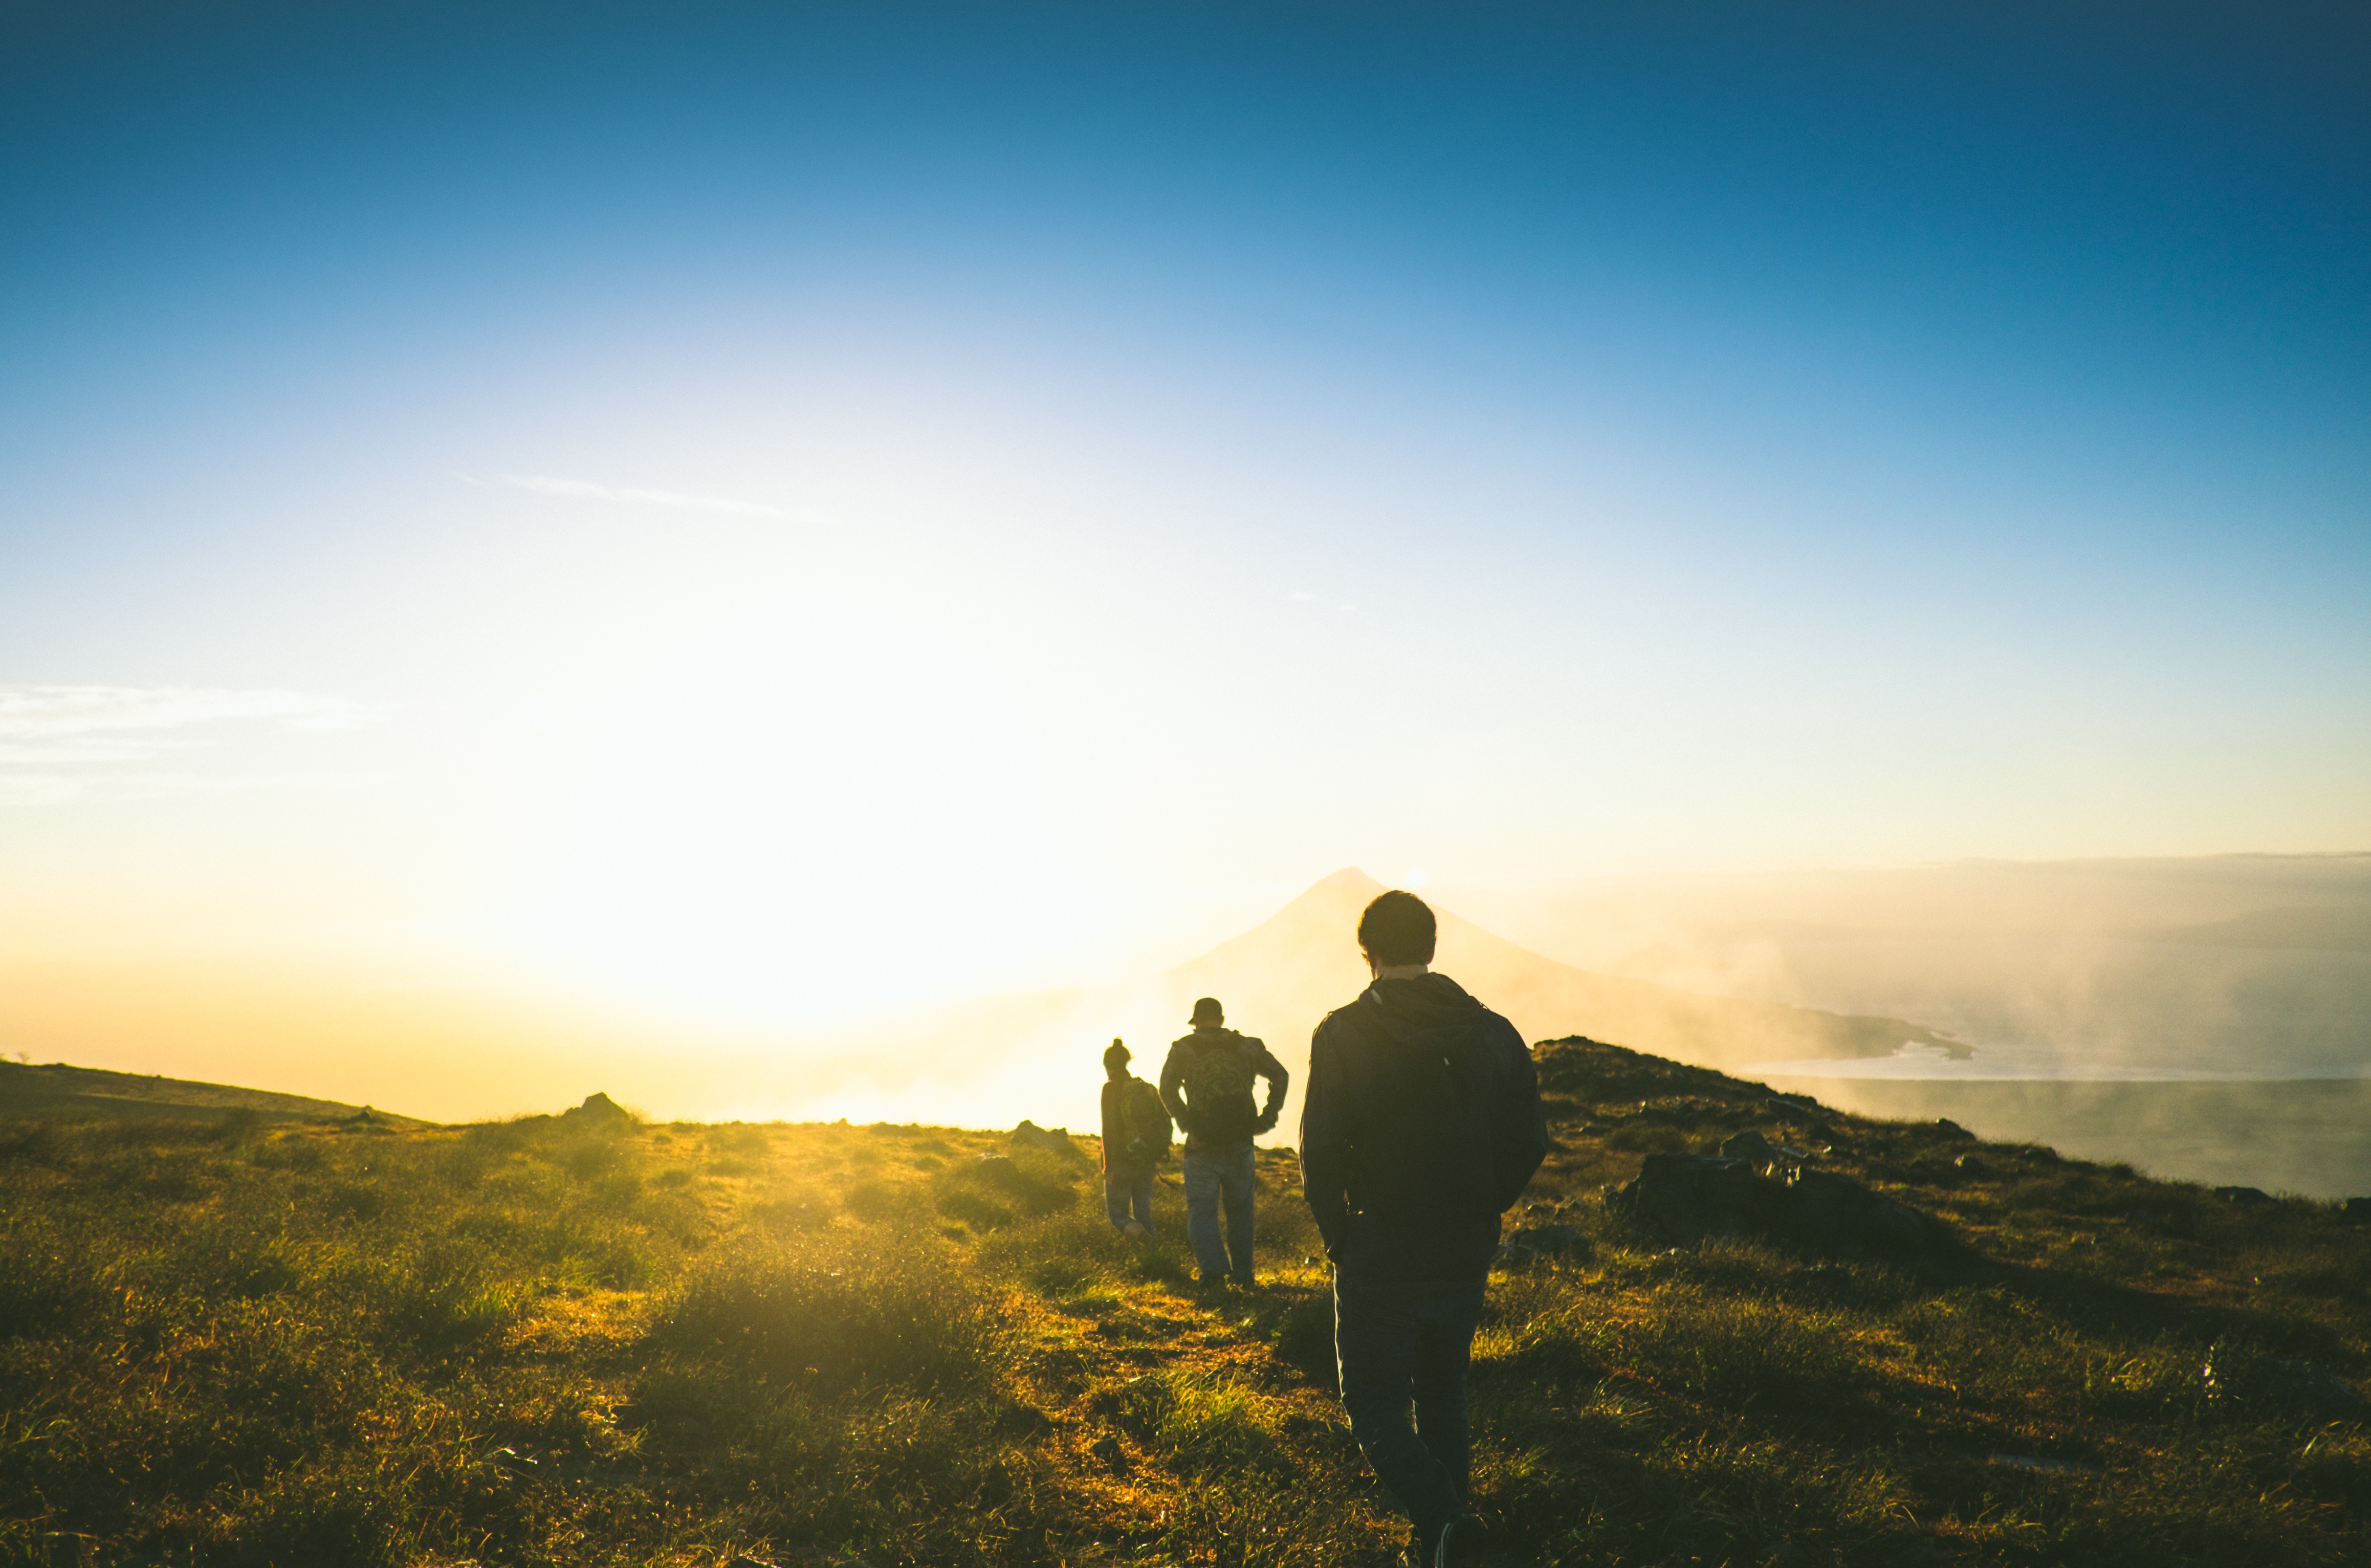
landscape, nature, horizon, mountain, cloud, sky, sun, sunrise, sunset, mist, hiking, field, sunlight, morning, hill, backpack, dawn, dusk, evening, plain, grassland, atmospheric phenomenon, mountainous landforms, computer wallpaper